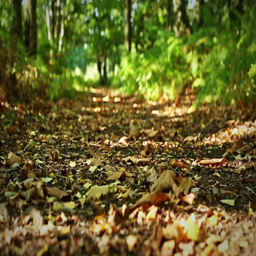
moving through trees and dried leaves though a sun drenched forest floor in summer